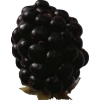
Label: blackberry